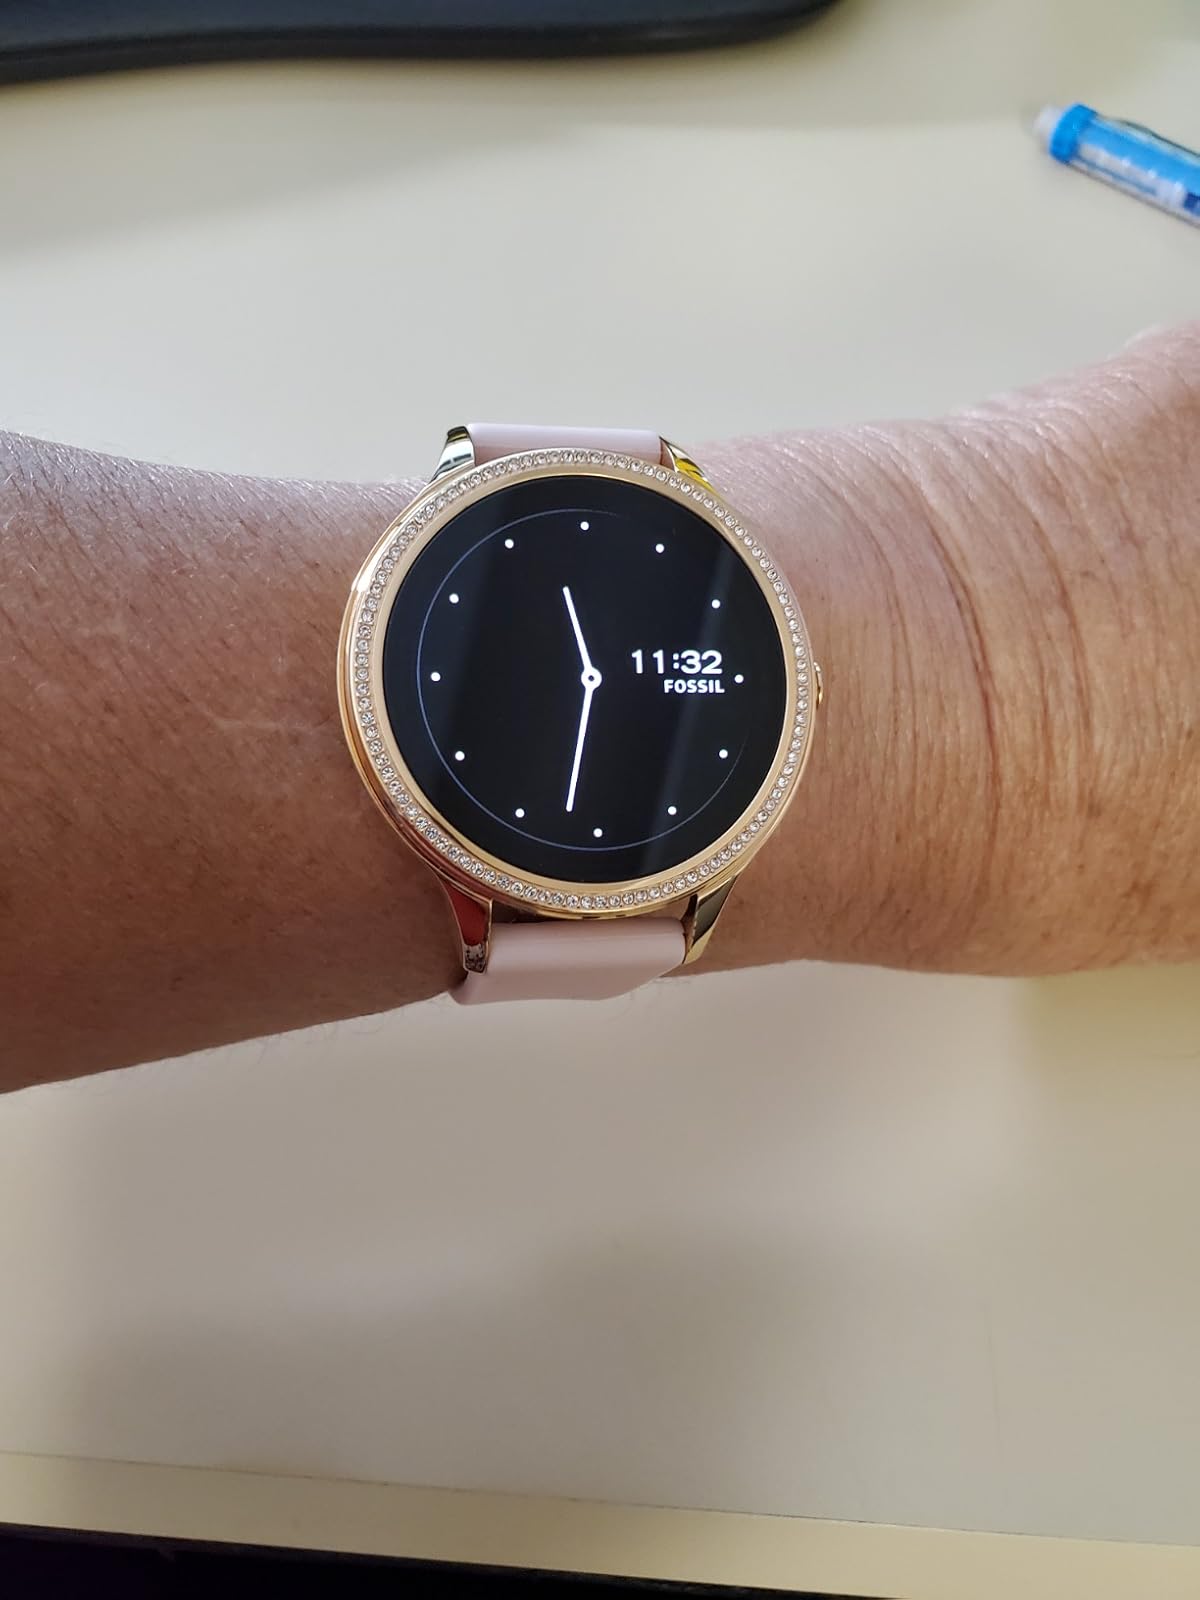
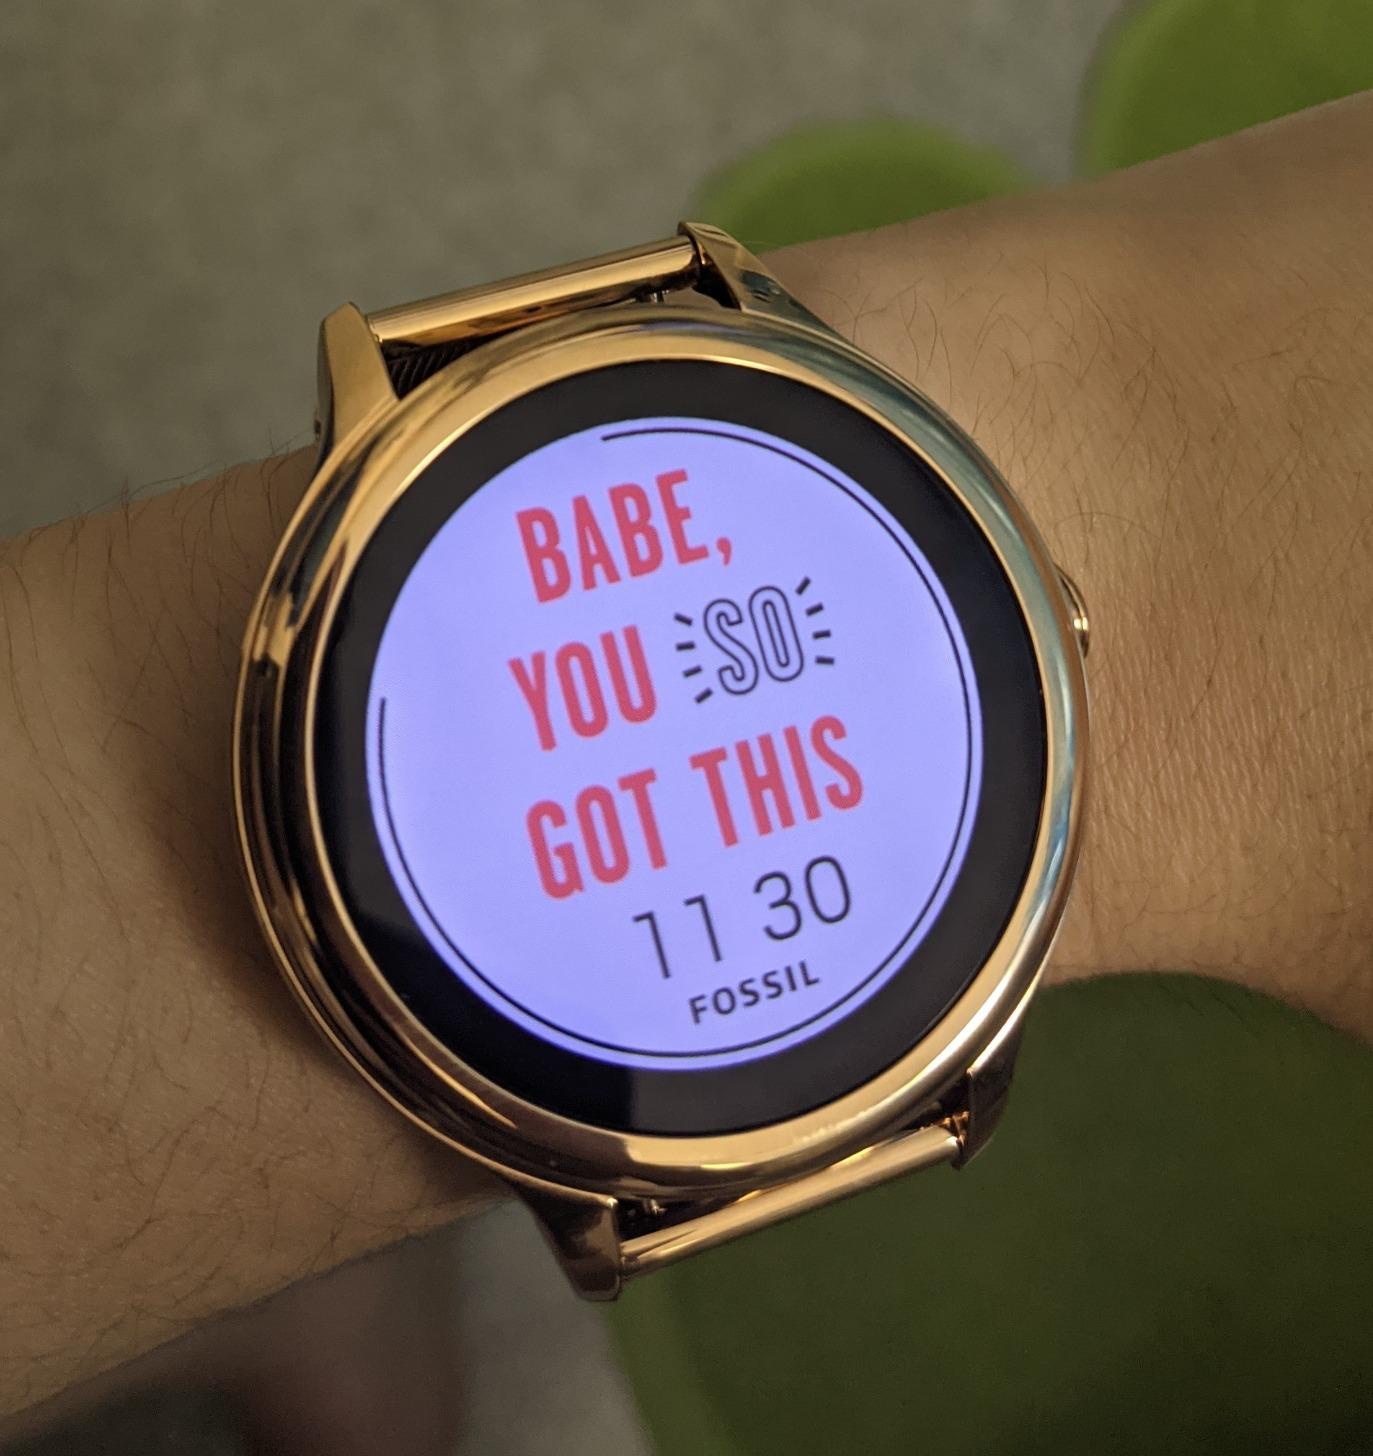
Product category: smartwatch
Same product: no